William B. Harris House

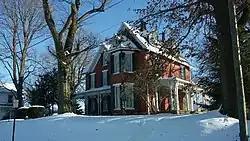
Front of the house

The William B. Harris House is a historic residence in Zanesville, Ohio, United States. A Gothic Revival building constructed in 1863, it lies along Newman Drive on the city's eastern side. In 1978, the house and one related building were listed together on the National Register of Historic Places because of their historically significant architecture.